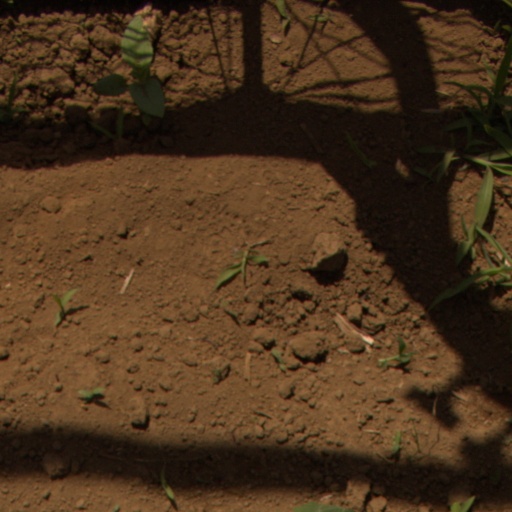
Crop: Jerusalem artichoke